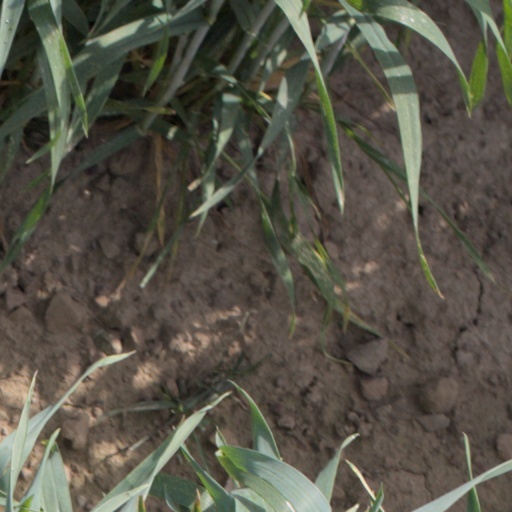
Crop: wheat